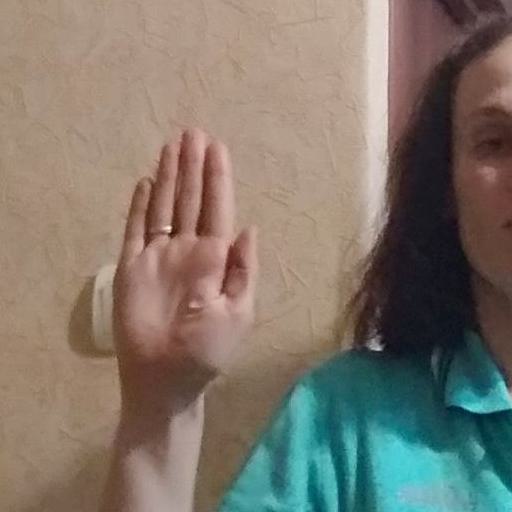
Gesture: stop